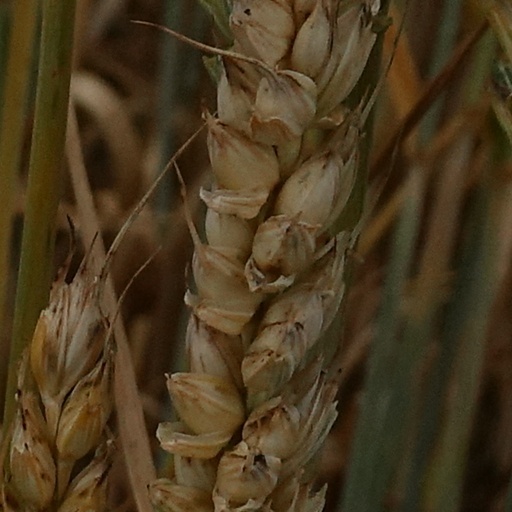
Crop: wheat